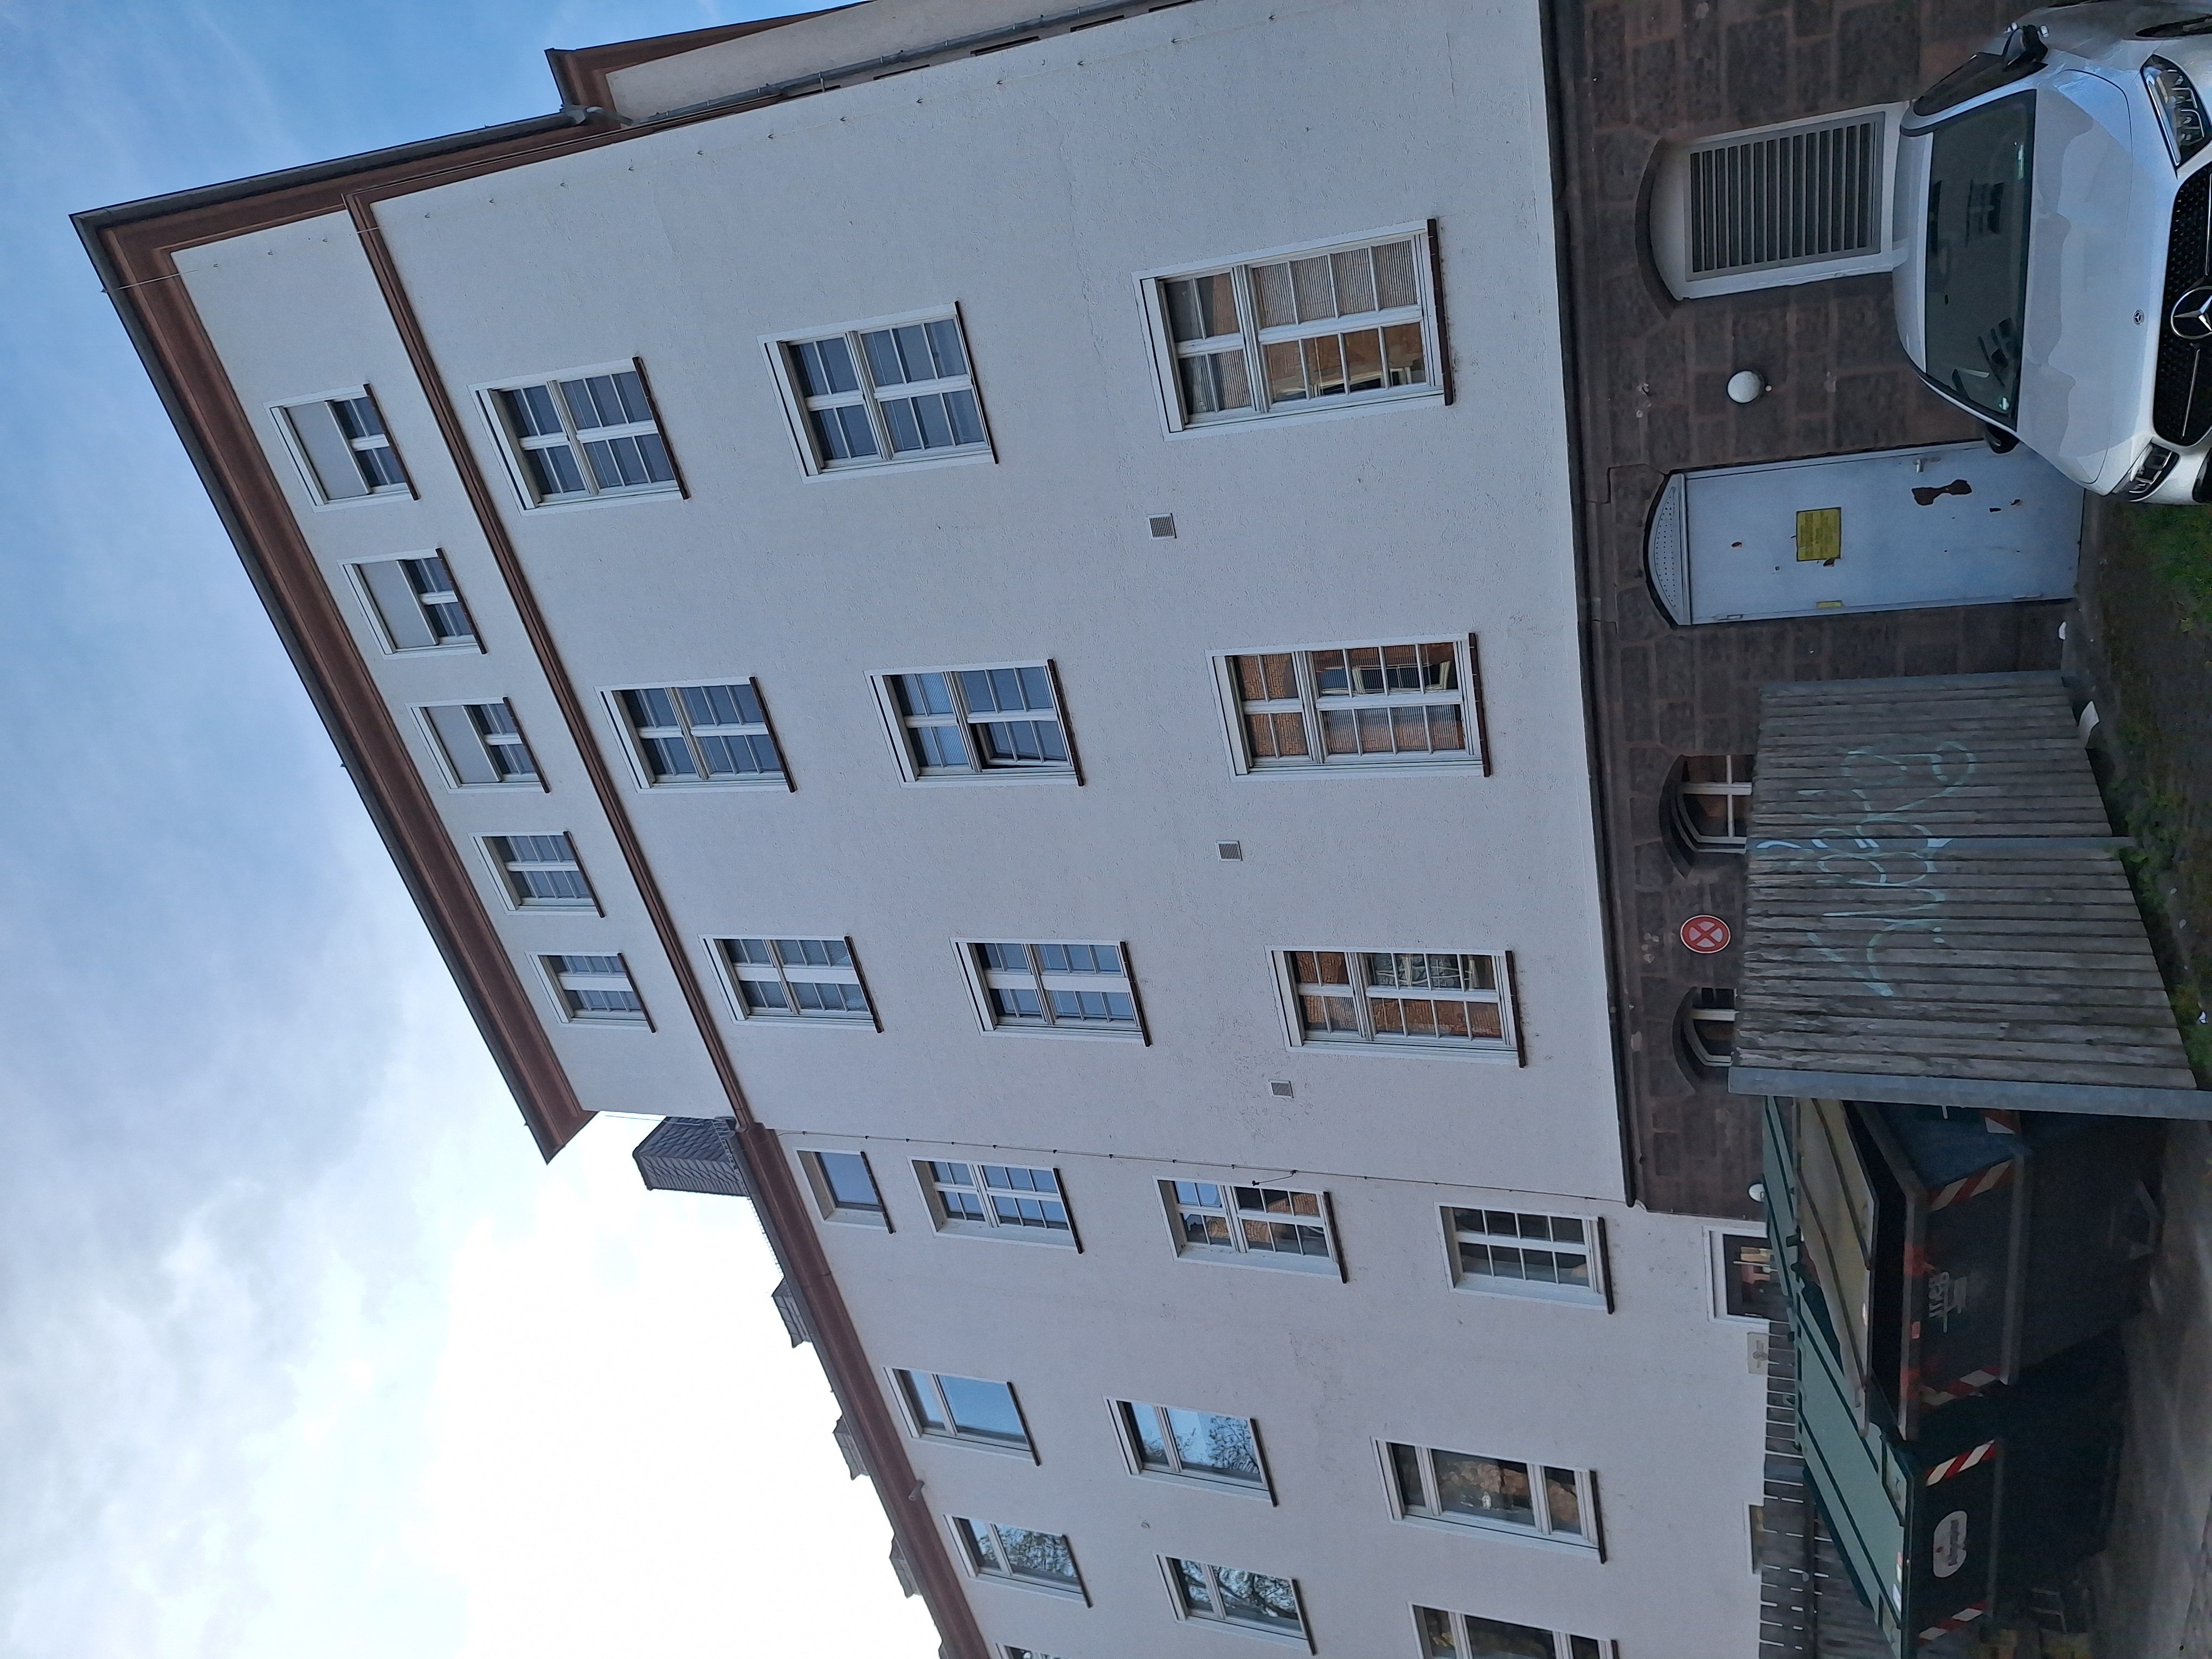
Building: Robert-Koch-Straße 4